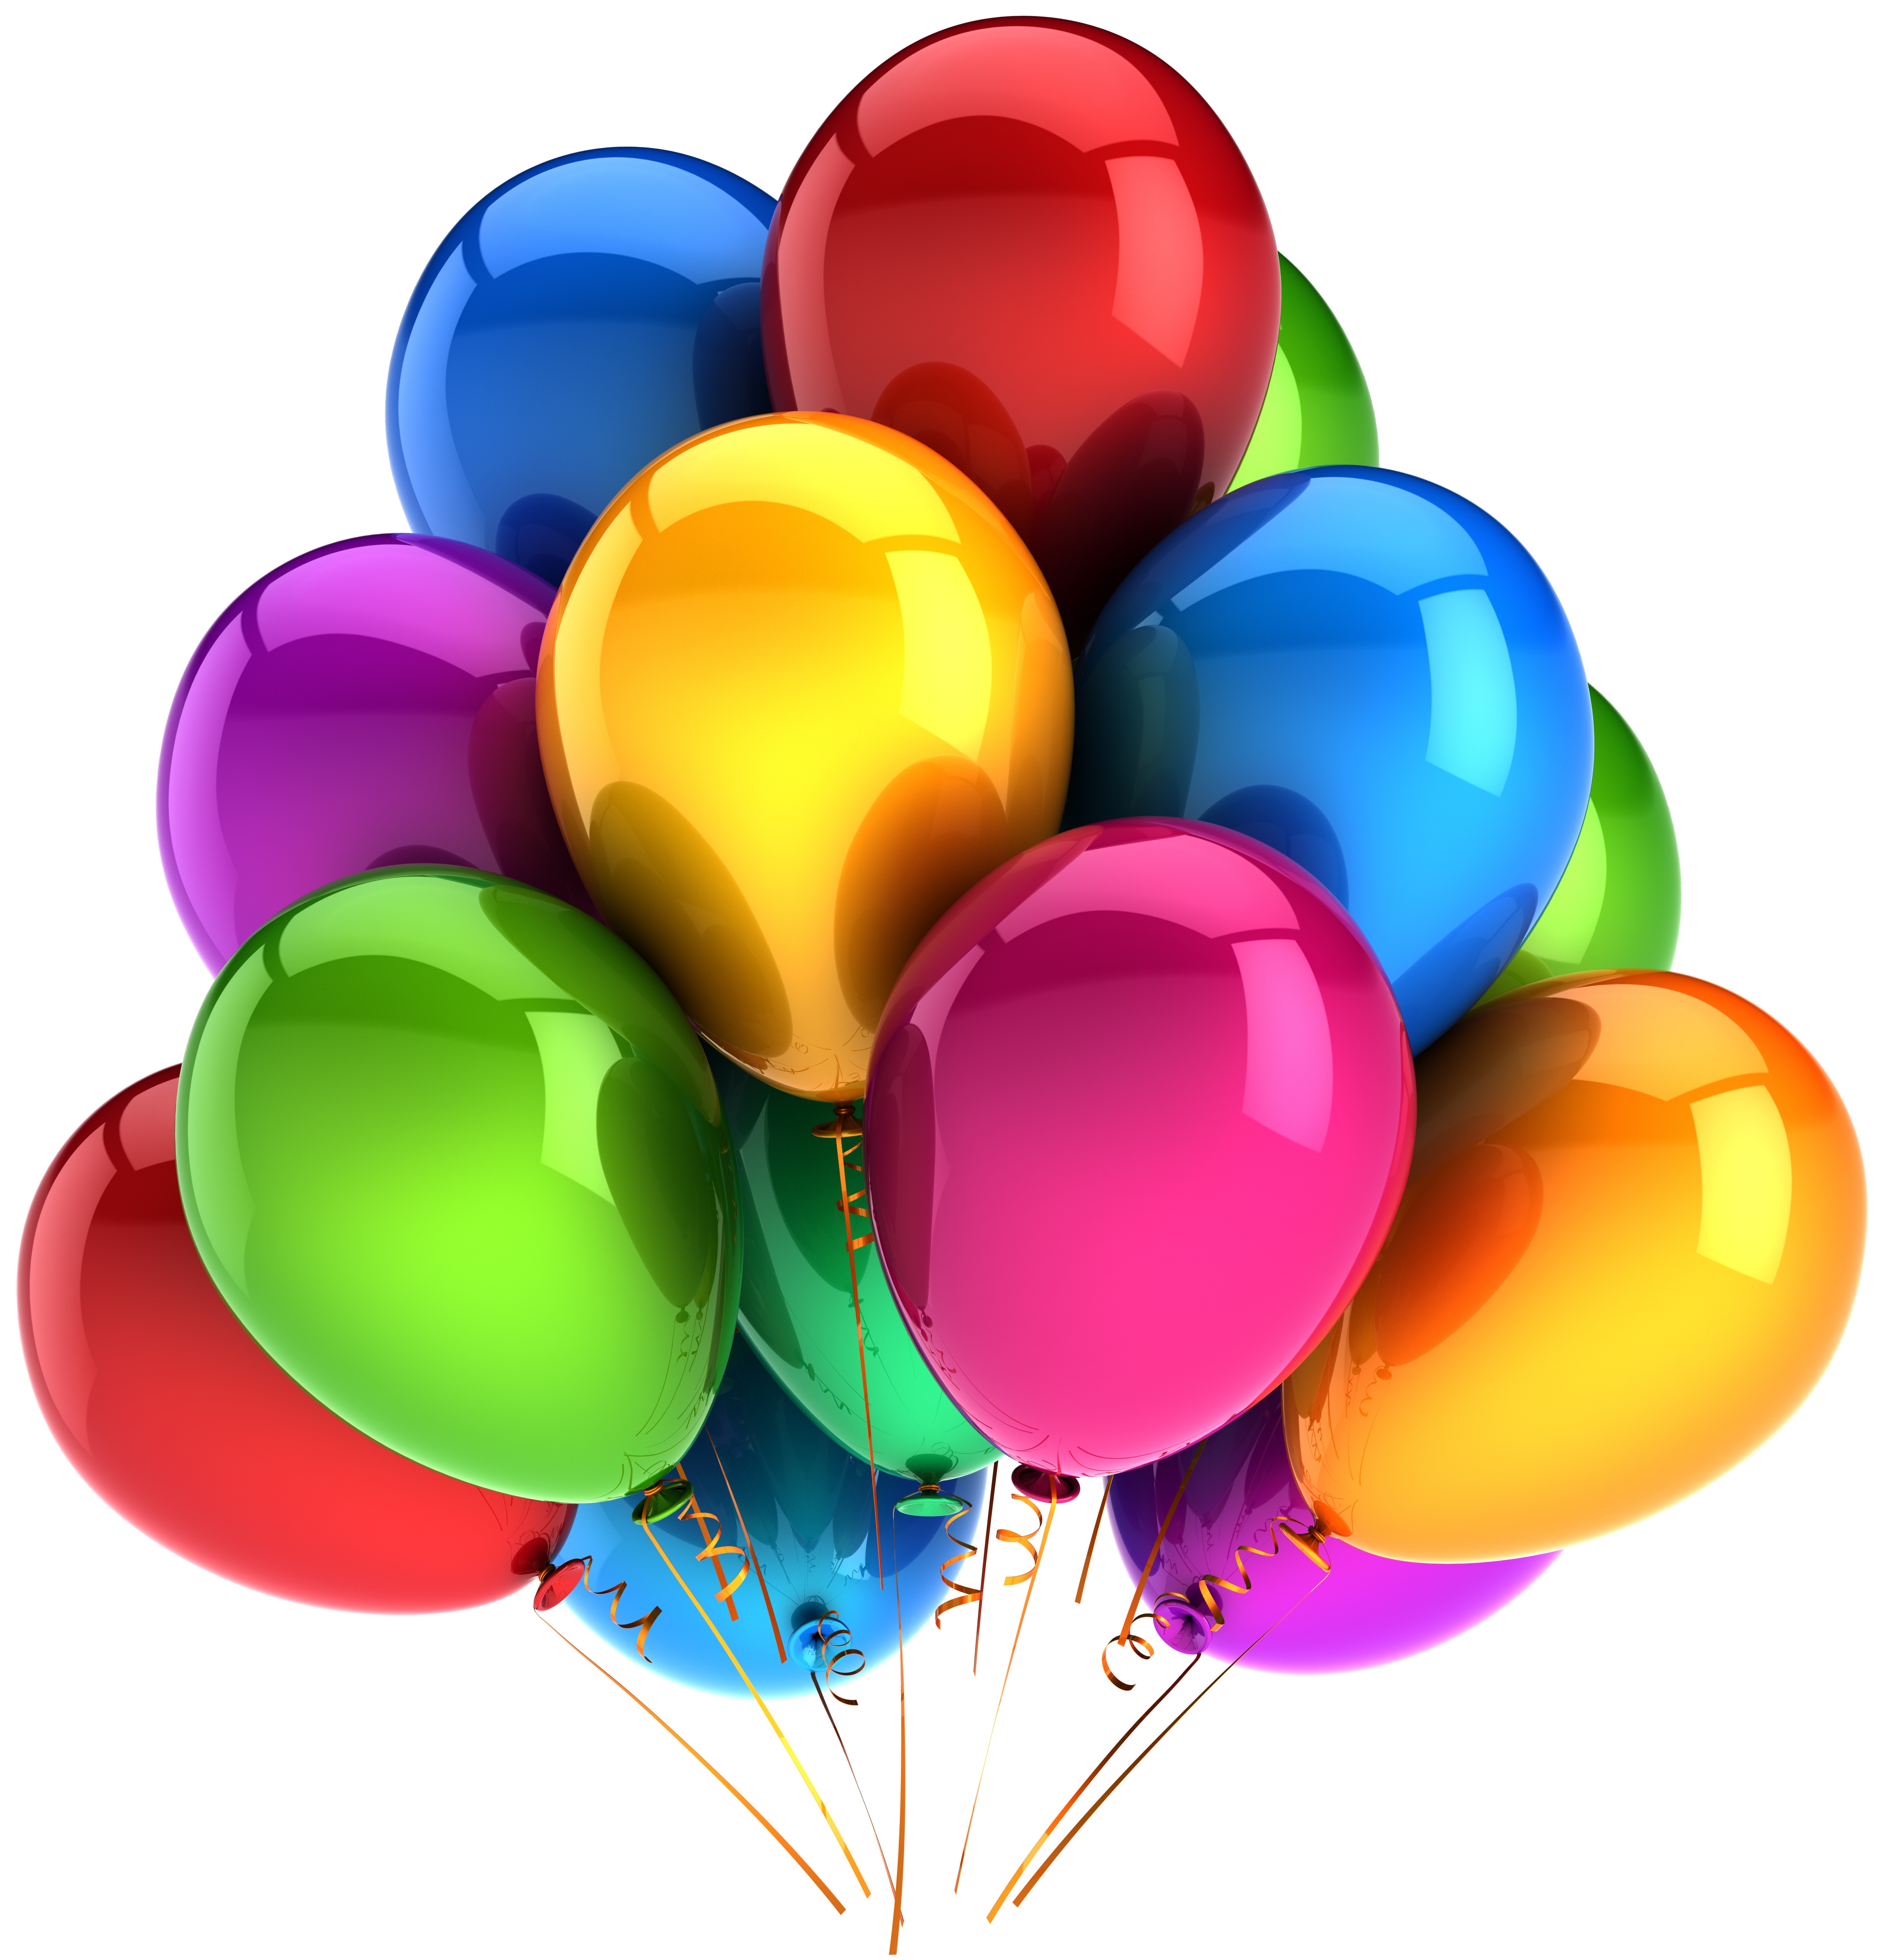
play, balloon, heart, decoration, color, toy, circle, festival, illustration, all the colours